Hargis House

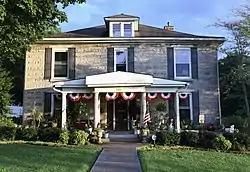

The Hargis House is a historic house built in 1920 which was listed on the National Register of Historic Places in 1996. It is located at 300 E. Cedar St. in Franklin, Kentucky.